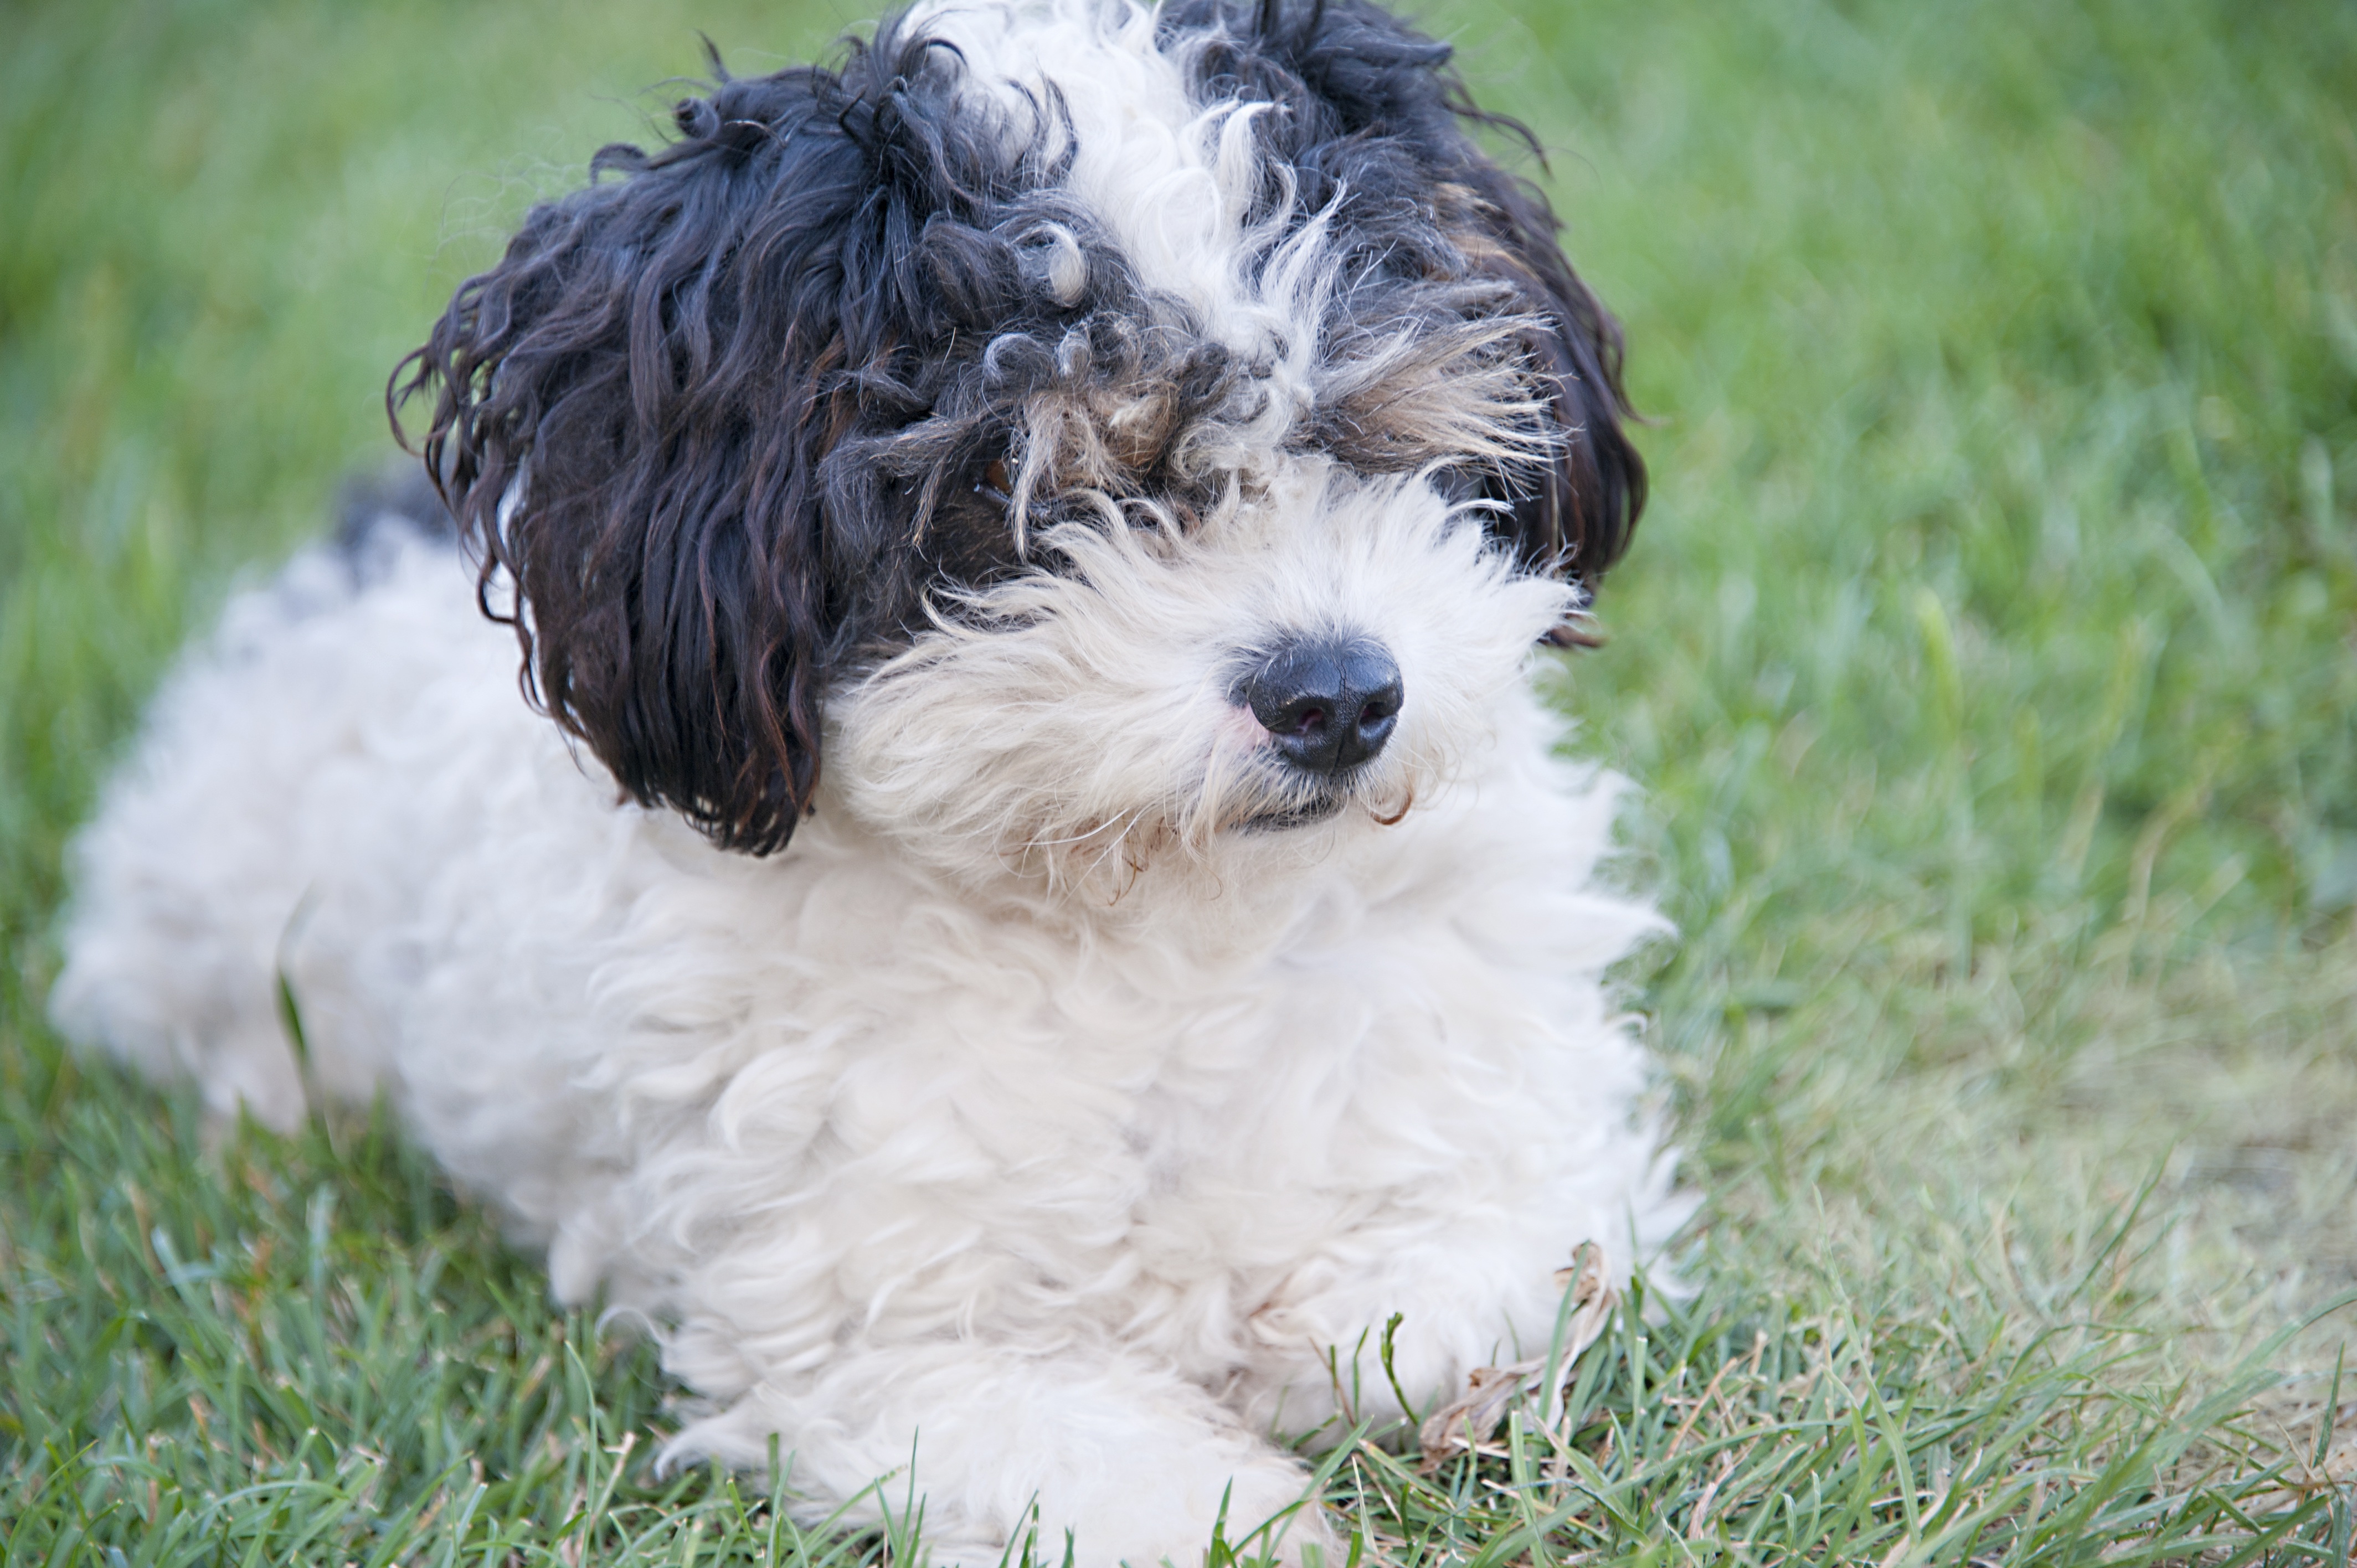
grass, sweet, puppy, dog, animal, pet, green, mammal, garden, fauna, dogs, animals, vertebrate, dog breed, doggy, bichon, bichon frise, miniature poodle, cockapoo, tibetan terrier, bolognese, coton de tulear, toy poodle, havanese, dog like mammal, carnivoran, schnoodle, dandie dinmont terrier, dog crossbreeds, polish lowland sheepdog, cavachon, bolonka, poodle crossbreed, lagotto romagnolo, lowchen